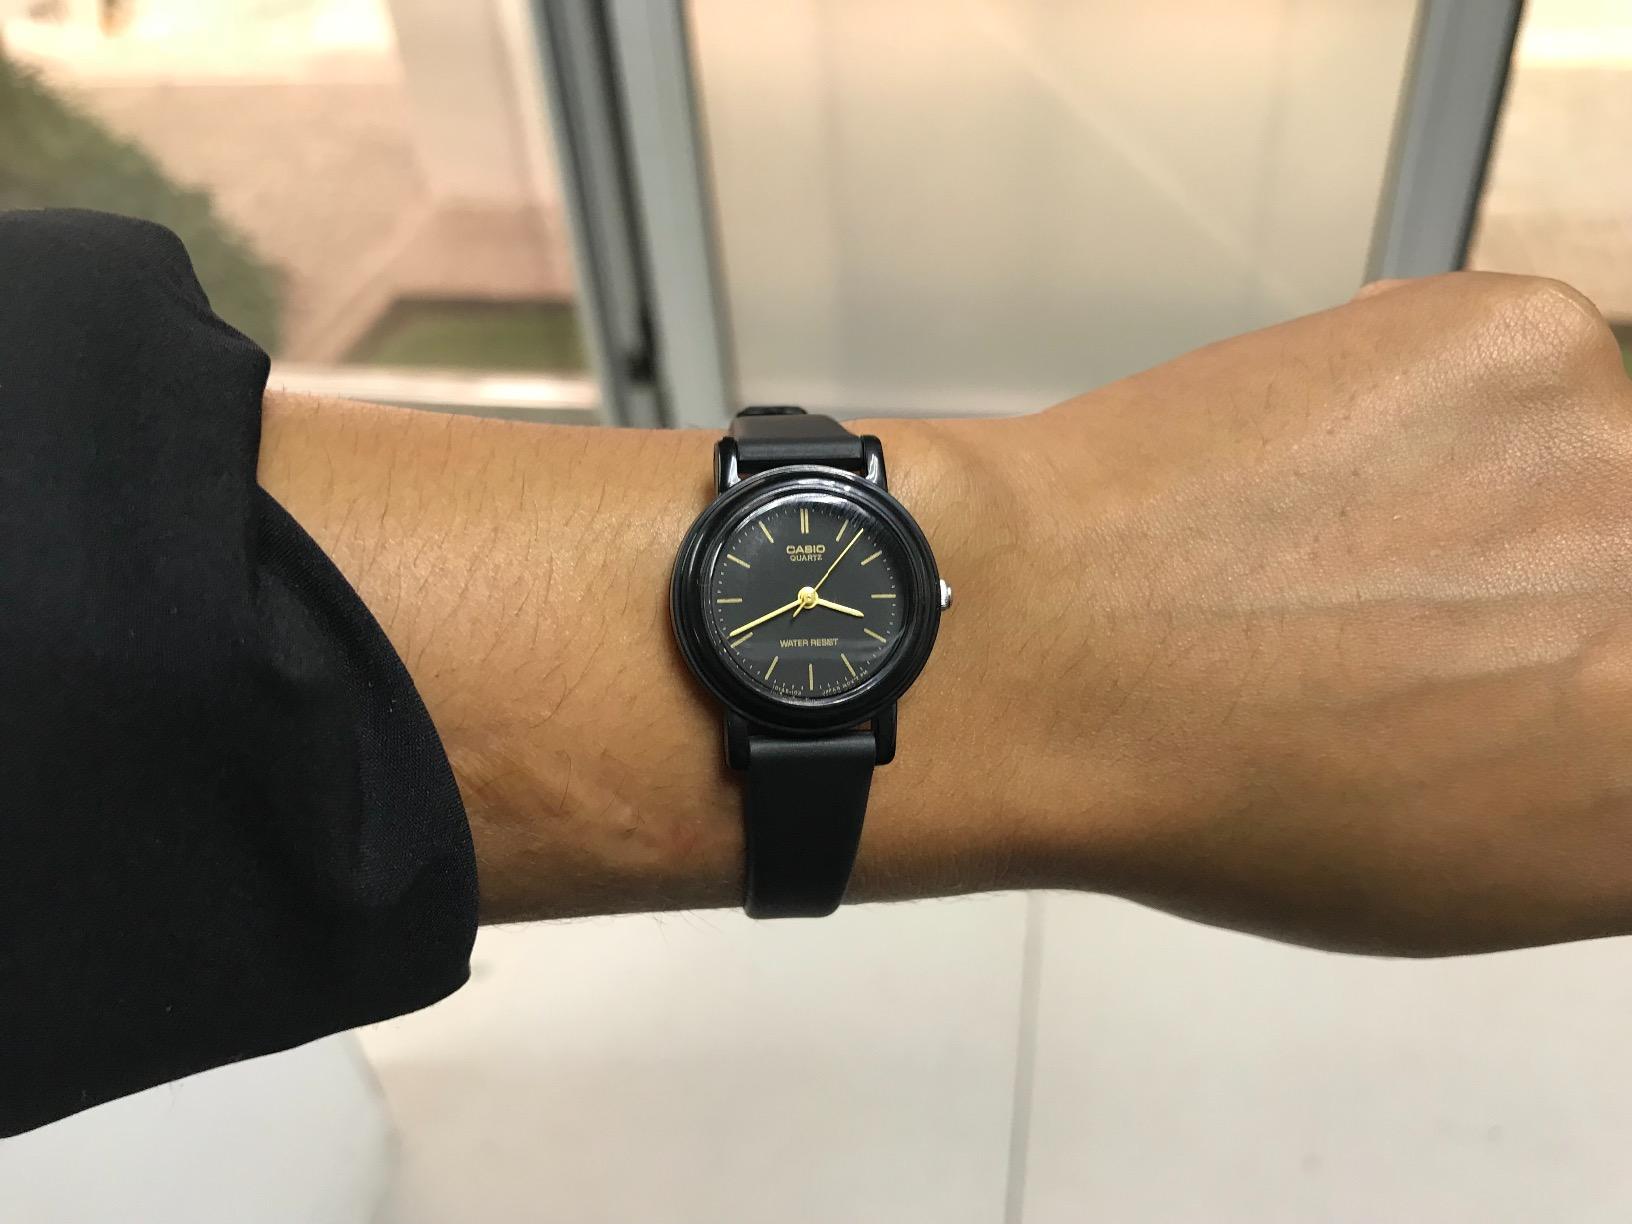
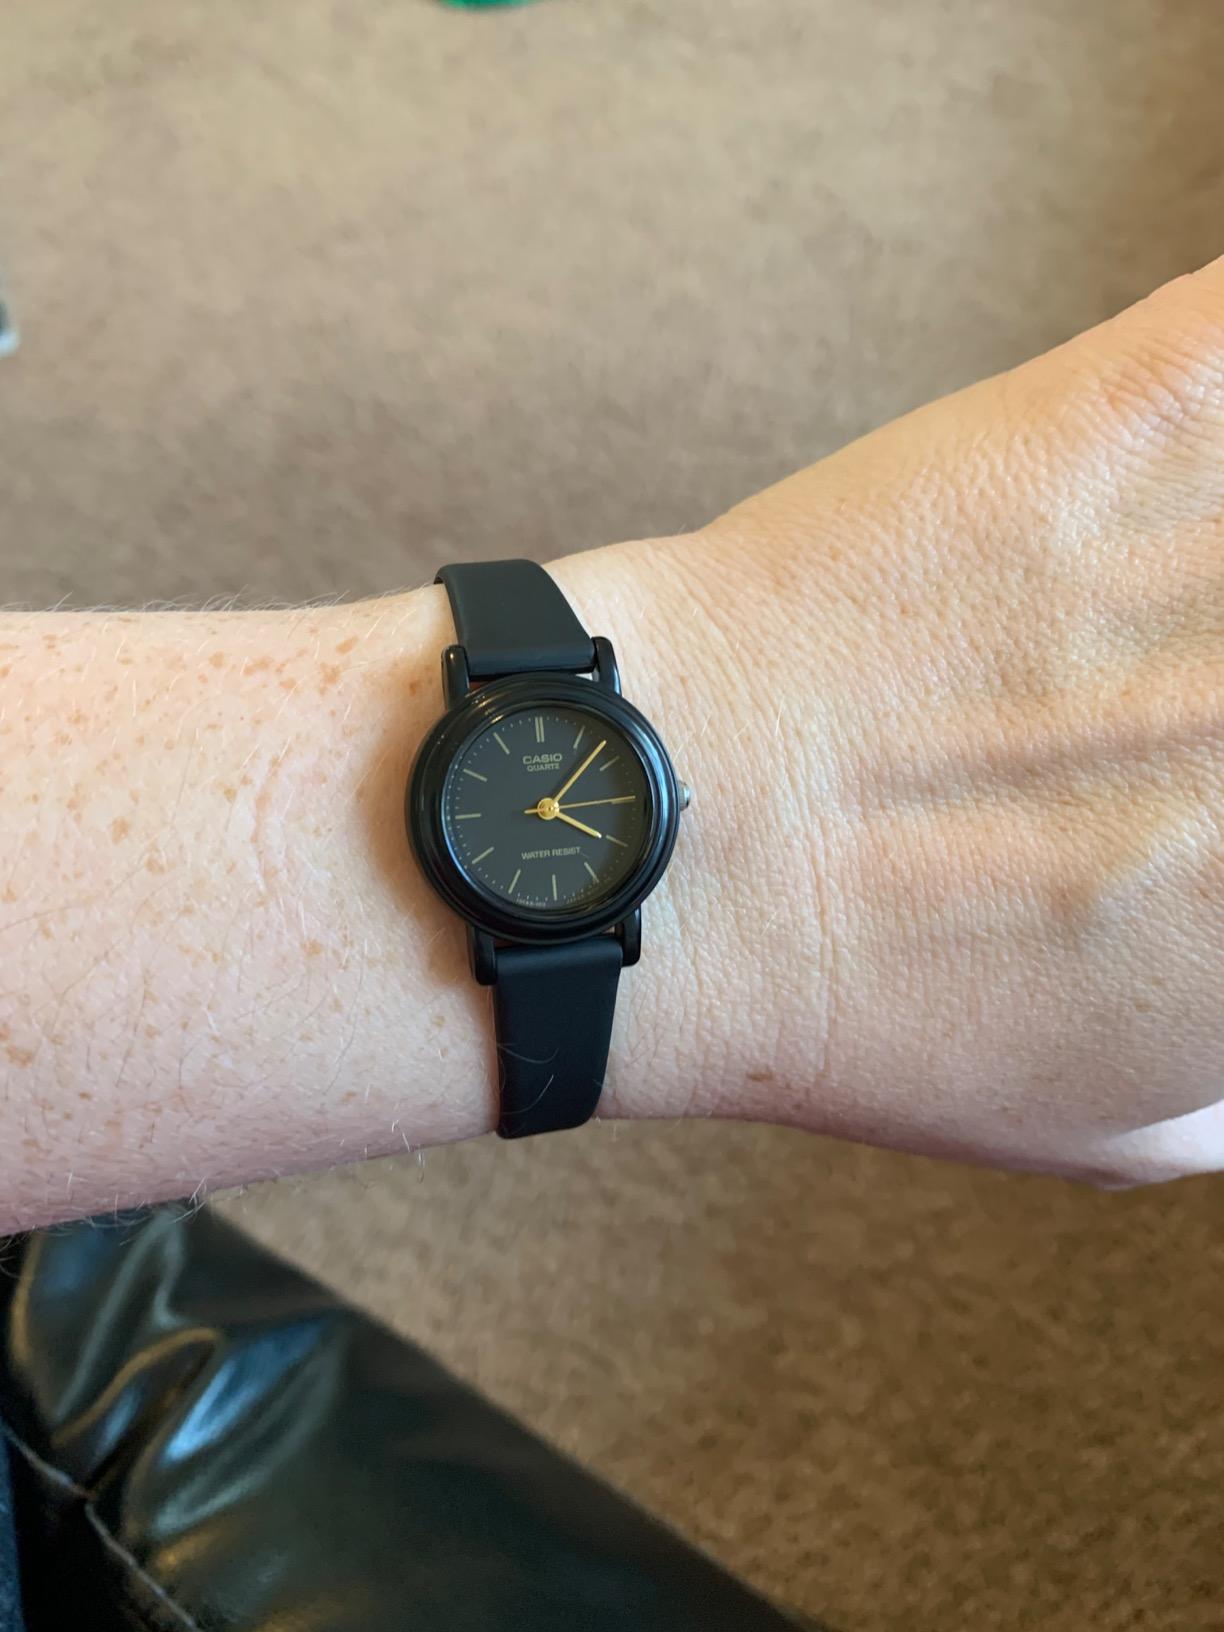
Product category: accessories_watch
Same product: yes